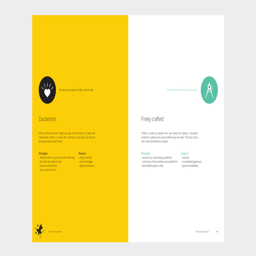
a sample spread from the brochure .